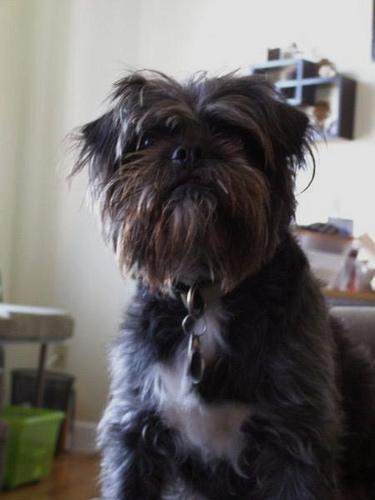
affenpinscher